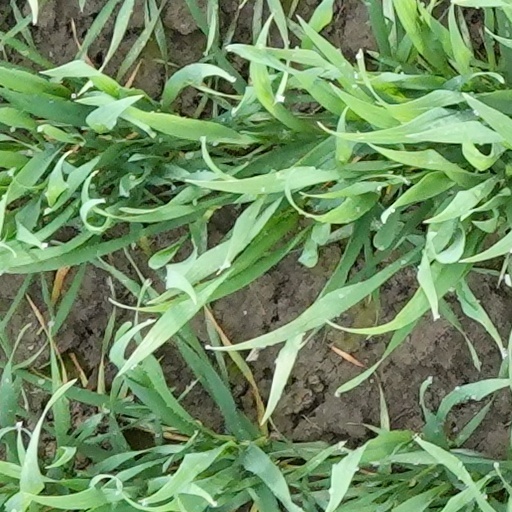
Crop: wheat